Yeshiva Ohr Elchonon (Jerusalem)

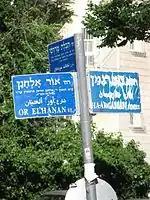
Ohr Elchonon Street sign

Wasserman and his wife immigrated to Israel in 1976. Together with Rabbi Meir Chodosh, "mashgiach ruchani" at the Hebron Yeshiva, Wasserman established another Yeshiva Ohr Elchonon in the Ezrat Torah neighborhood of Jerusalem in 1979. Wasserman asked Chodosh to serve as "mashgiach ruchani" of the new yeshiva and Chodosh's son, Rabbi Moshe Chodosh, to serve as rosh yeshiva. At the end of the 1980s, Wasserman embarked on an overseas fund-raising campaign for a new building, which was erected in the Romema neighborhood in 1993. After Wasserman's death, Chodosh continued as rosh yeshiva and later opened additional "yeshiva ketana" branches of Ohr Elchonon in the Israeli cities of Modiin Illit, Rishon Letzion, and Tiberias, with Chodosh serving as rosh yeshiva of all three branches as well. The yeshiva also operates the "Ohel Torah Baranowitz" institute, which compiles and publishes the works of Rabbi Elchonon Wasserman.